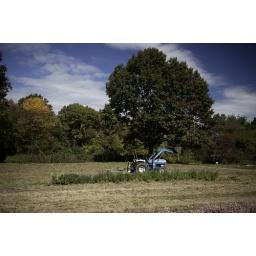
The remaining flowers in field 3 after mowing. (The salvia was mowed shortly after I took this picture).